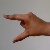
The image shows a hand gesture representing the letter 'Z' in Indian Sign Language.